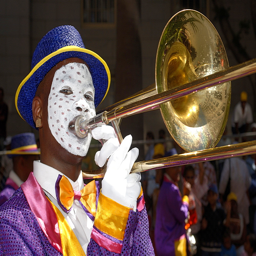
participant in the annual procession .